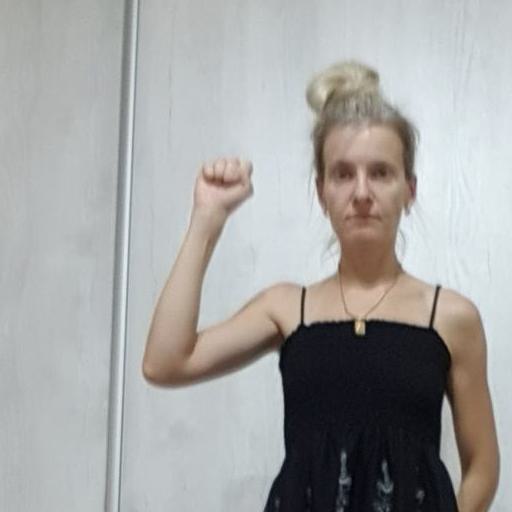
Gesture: fist